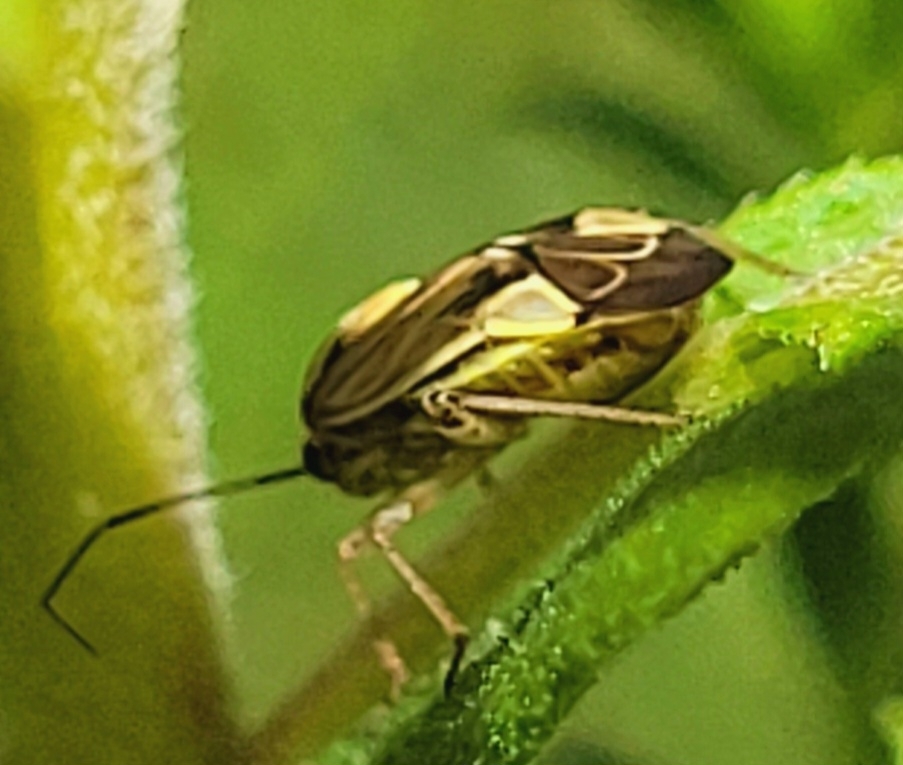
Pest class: lygus_bug